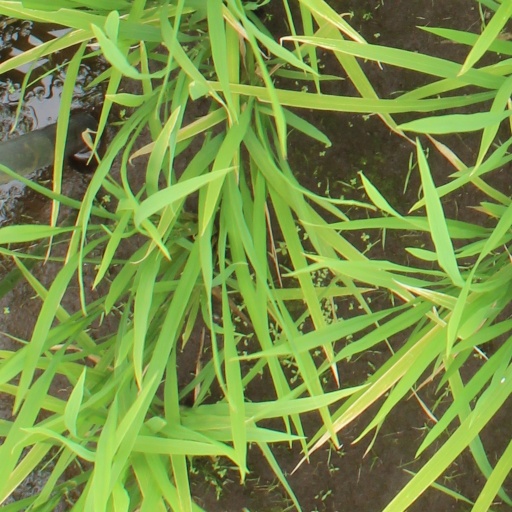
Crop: rice